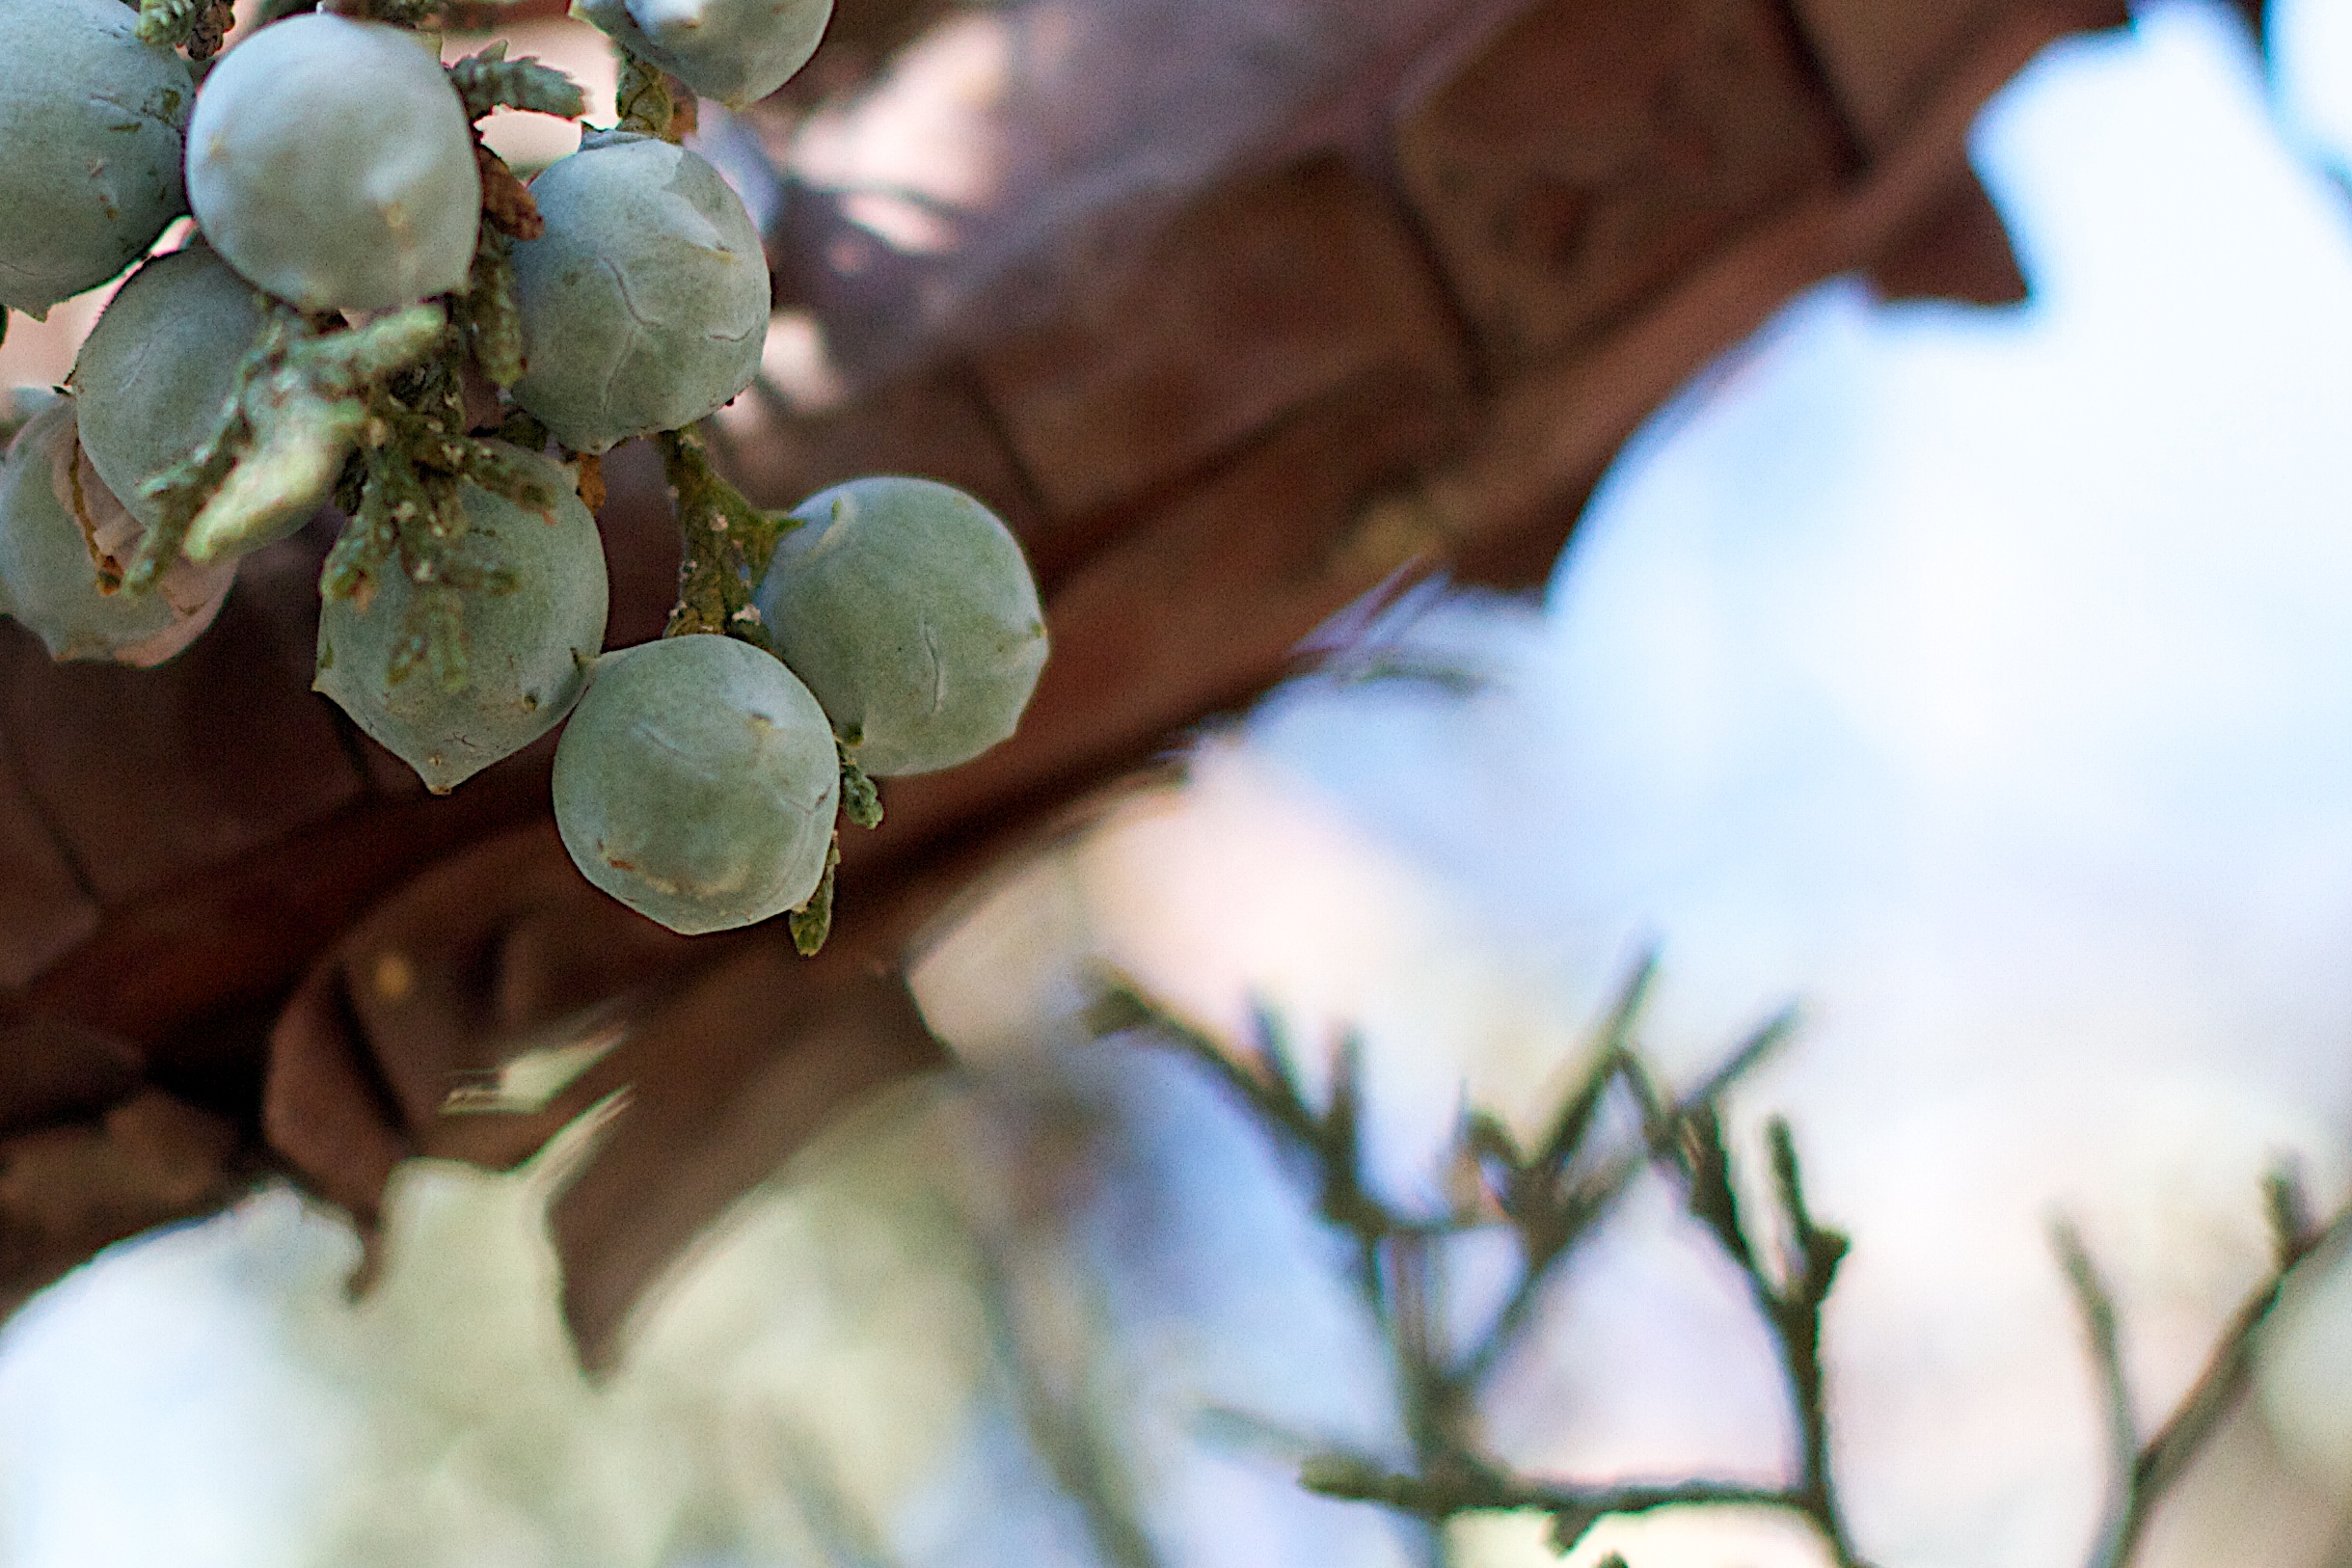
tree, nature, branch, blossom, snow, winter, plant, leaf, flower, food, spring, green, produce, autumn, botany, flora, season, close up, macro photography, flowering plant, woody plant, land plant